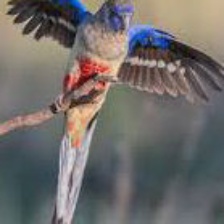
Species: EASTERN BLUEBONNET
Scientific name: NORTHIELLA HAEMATOGASTER